Milka Zimková

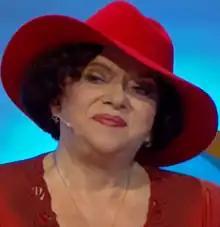
Zimková in 2022

Emília "Milka" Zimková ( Lešková; 1 August 1951 – 30 May 2023) was a Slovak actress and screenwriter. She wrote the script and acted in one of the biggest Slovak comedy blockbusters, "She Grazed Horses on Concrete".